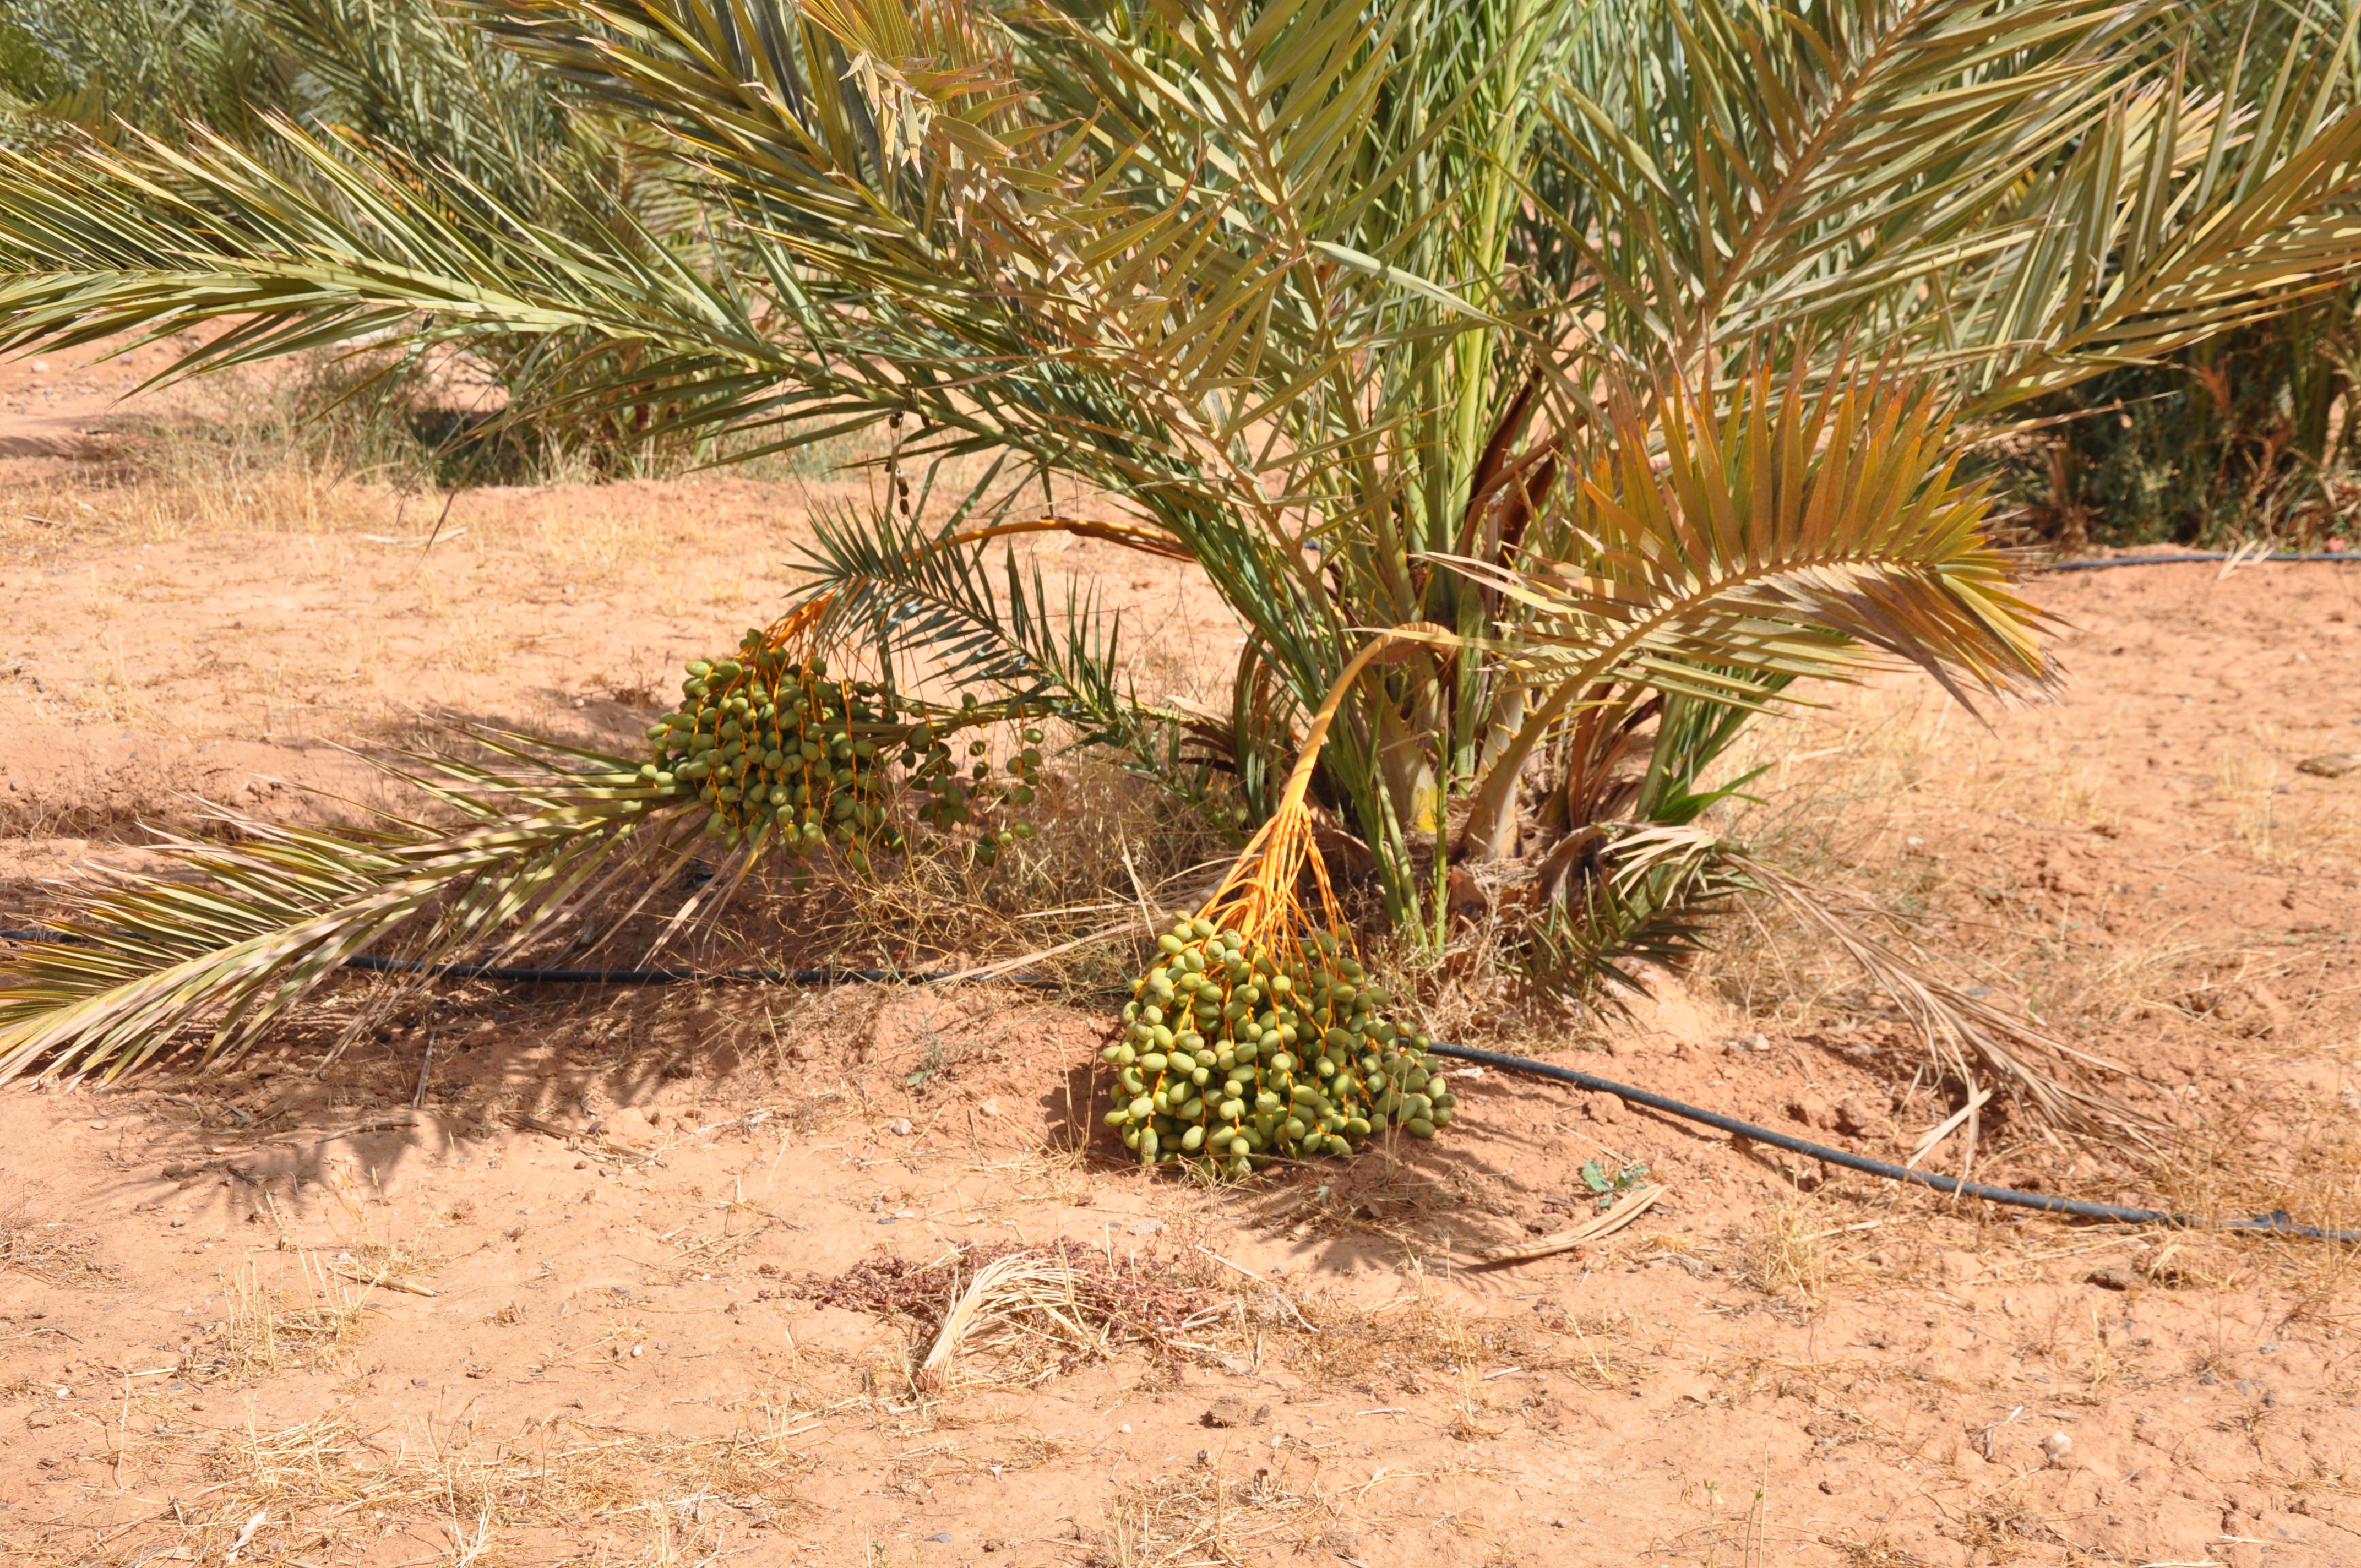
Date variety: Boumajhoul